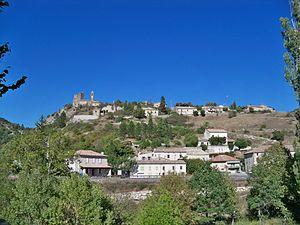
vue sur le village de Verclause (26)
Verclause est une commune française située dans le département de la Drôme en région Auvergne-Rhône-Alpes. Verclause fait partie du canton de Rémuzat.